Politics of Gibraltar

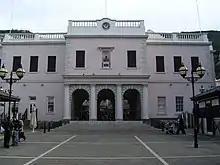
The Gibraltar Parliament Building at "John Mackintosh Square".

The Gibraltar Parliament (previously the House of Assembly) consists of seventeen elected members, and the Speaker. Under the electoral system of partial bloc voting used since 1969, voters (since 2007) could choose up to ten candidates, who do not necessarily need to be from the same party (but usually are). The winning candidates are then chosen by simple plurality; consequently, a party seeking to form a government stands ten candidates, and the party that forms the government is usually successful in having all ten of its candidates elected; the remaining seats are usually won by the 'best loser' which then forms the opposition. The last election was held on 17 October 2019. The next election is scheduled to be held on 12 October 2023.